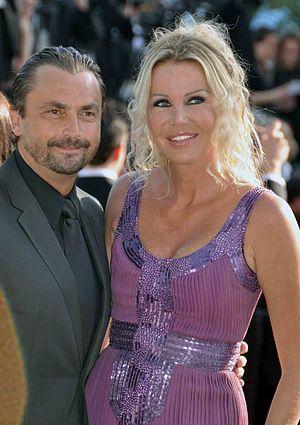
Henri Leconte et son épouse Florentine au festival de Cannes
Henri Leconte, né le 4 juillet 1963 à Lillers, est un joueur de tennis français, professionnel de 1980 à 1996.